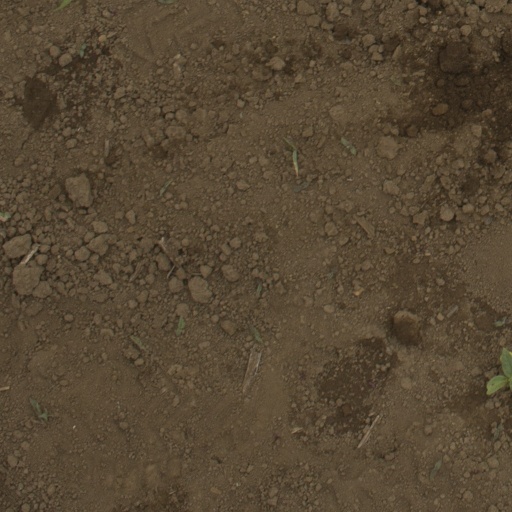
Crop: Jerusalem artichoke